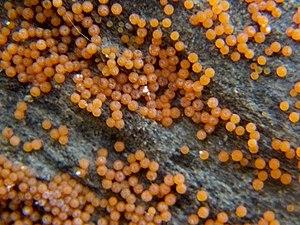
Nectria est un genre de champignons ascomycètes.